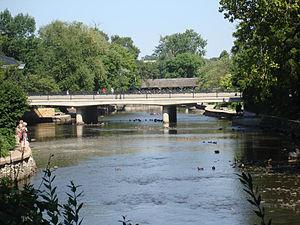
La rivière DuPage est une rivière de l'Illinois issue de deux ruisseaux formant une branche Ouest et une branche Est.